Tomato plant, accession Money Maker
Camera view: vertical (180 deg); turntable rotation: 210 degrees
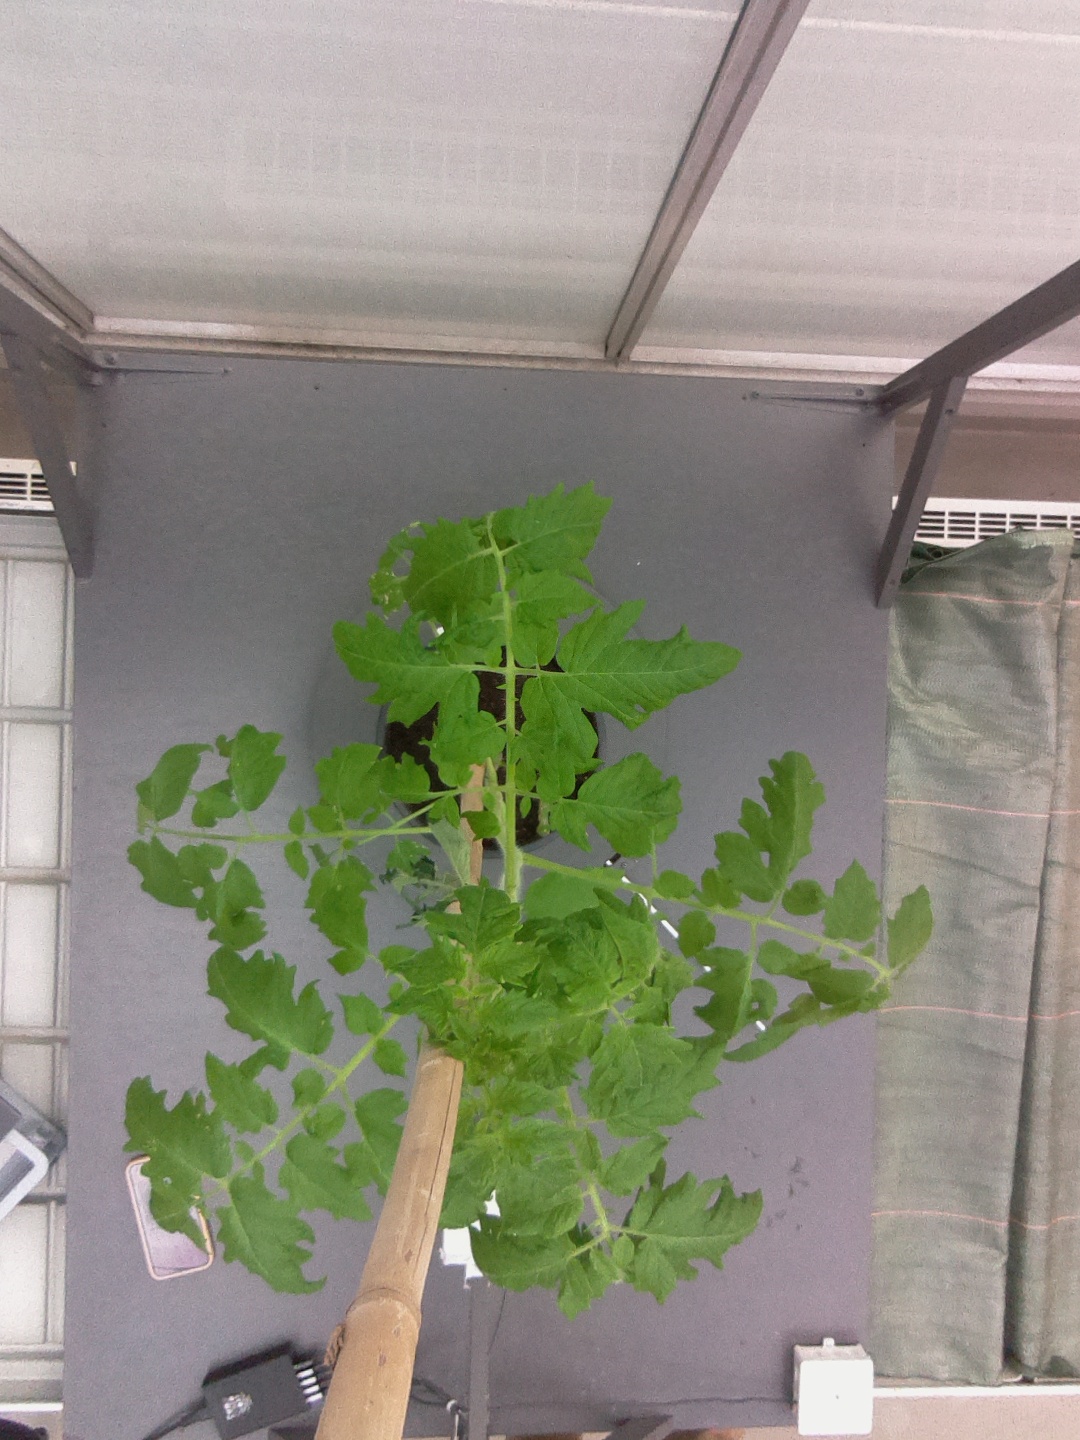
BBCH growth stage 15: 10 of true leaves visible